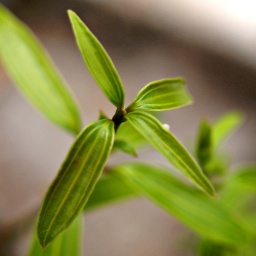
from the tree in front of akram &amp;amp; Fala's house